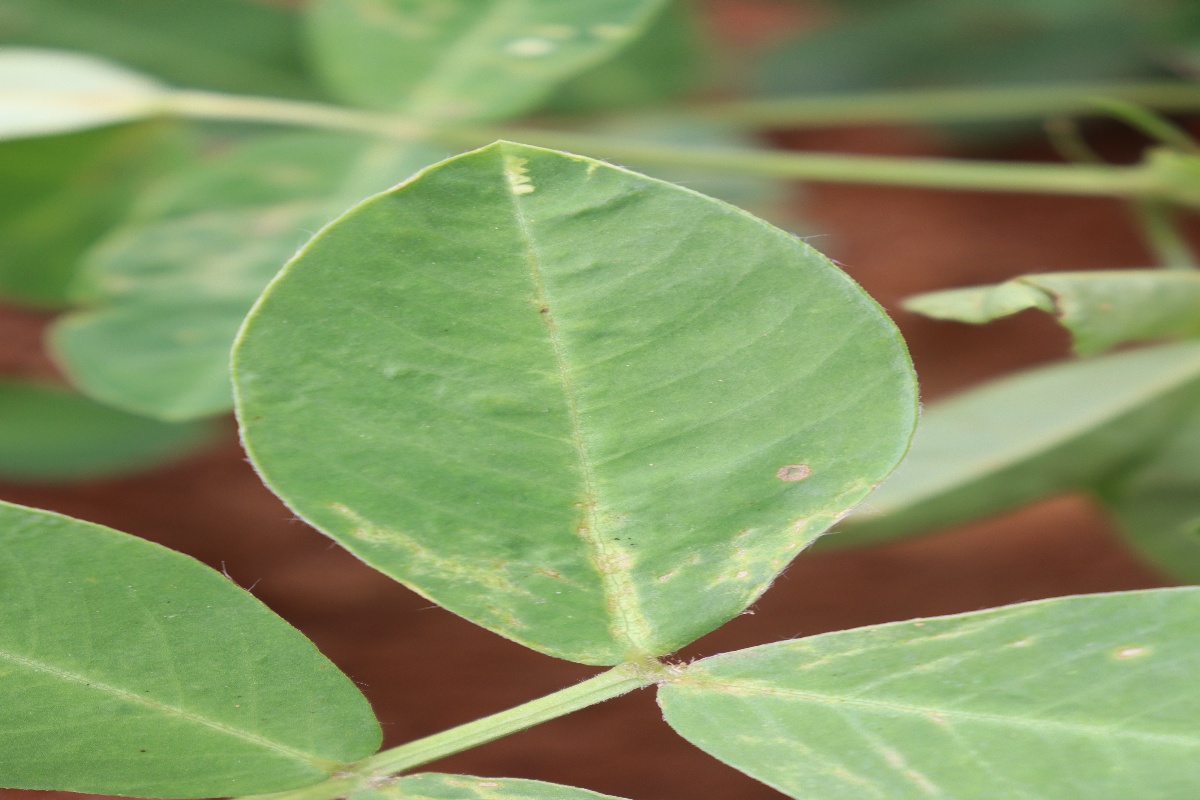
Label: early_leaf_spot